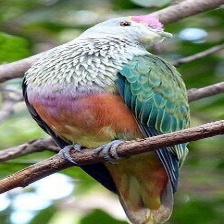
Species: SCARLET CROWNED FRUIT DOVE
Scientific name: PTILINOPUS INSULARIS